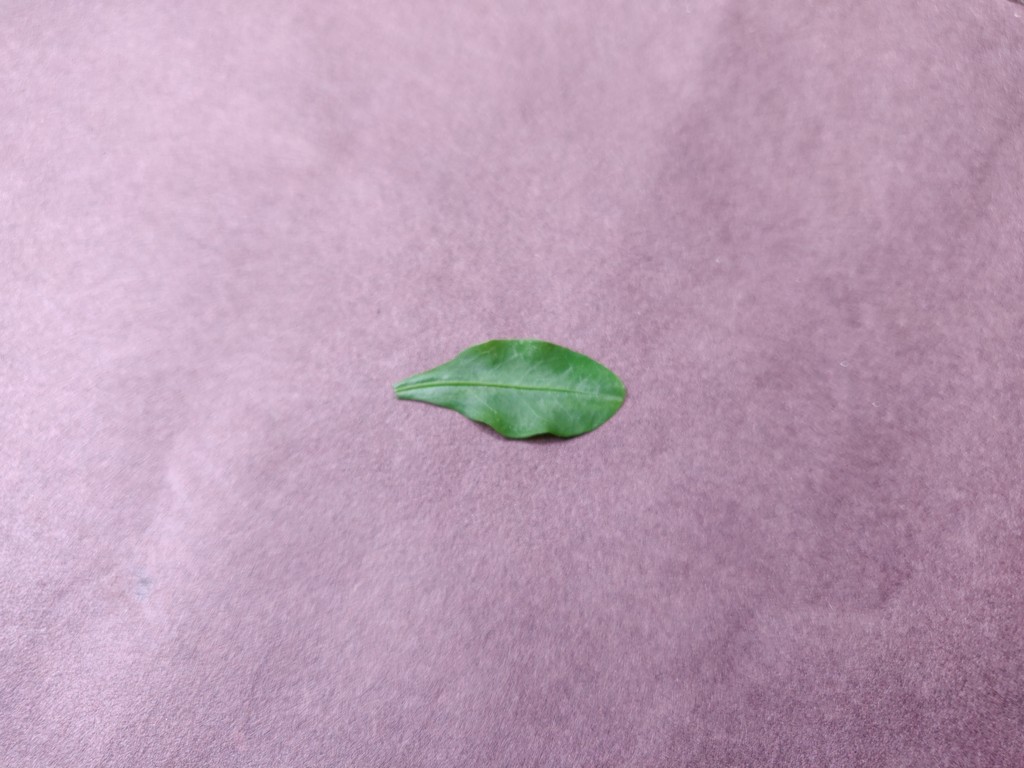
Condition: Healthy
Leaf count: single
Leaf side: back